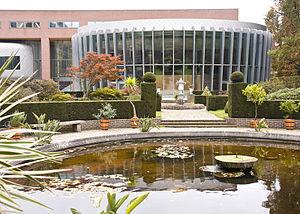
La bibliothèque et l'académie de droit international photographié au bord de la fontaine à l'arrière du Palais de la Paix
Le palais de la Paix est le siège de la Cour permanente d'arbitrage, de la Cour internationale de justice des Nations unies, de l'Académie de droit international de La Haye et de la bibliothèque du Palais de la Paix, à La Haye.